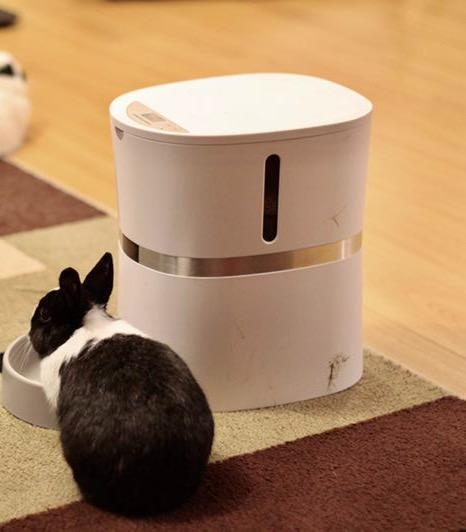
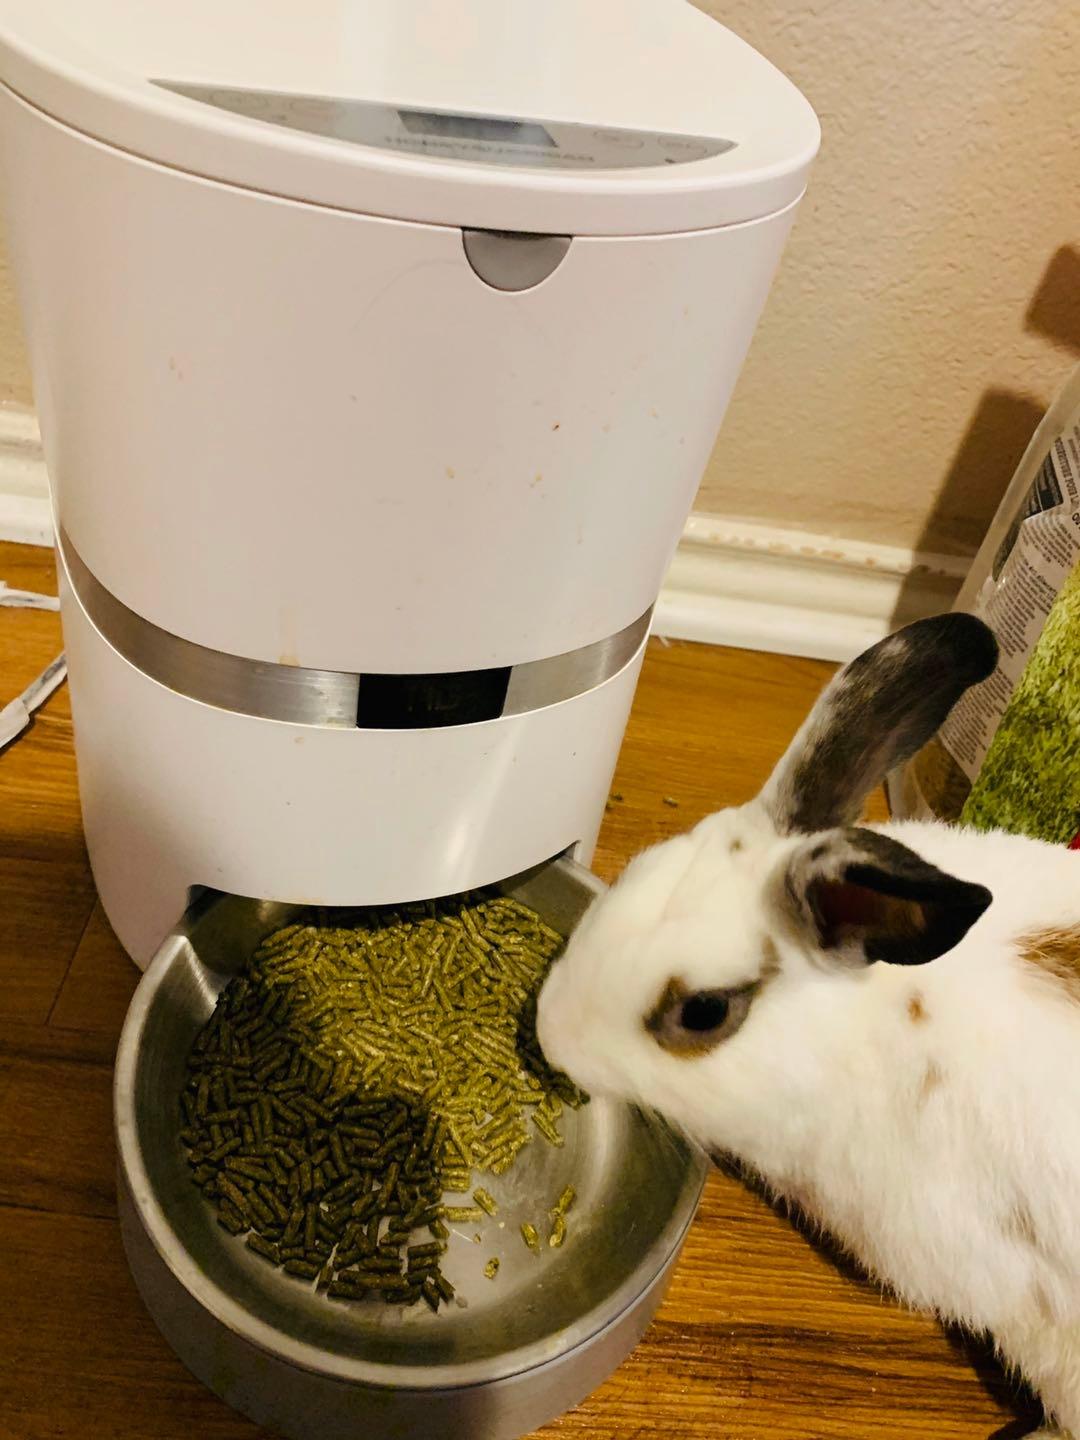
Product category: items_feeder
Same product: yes